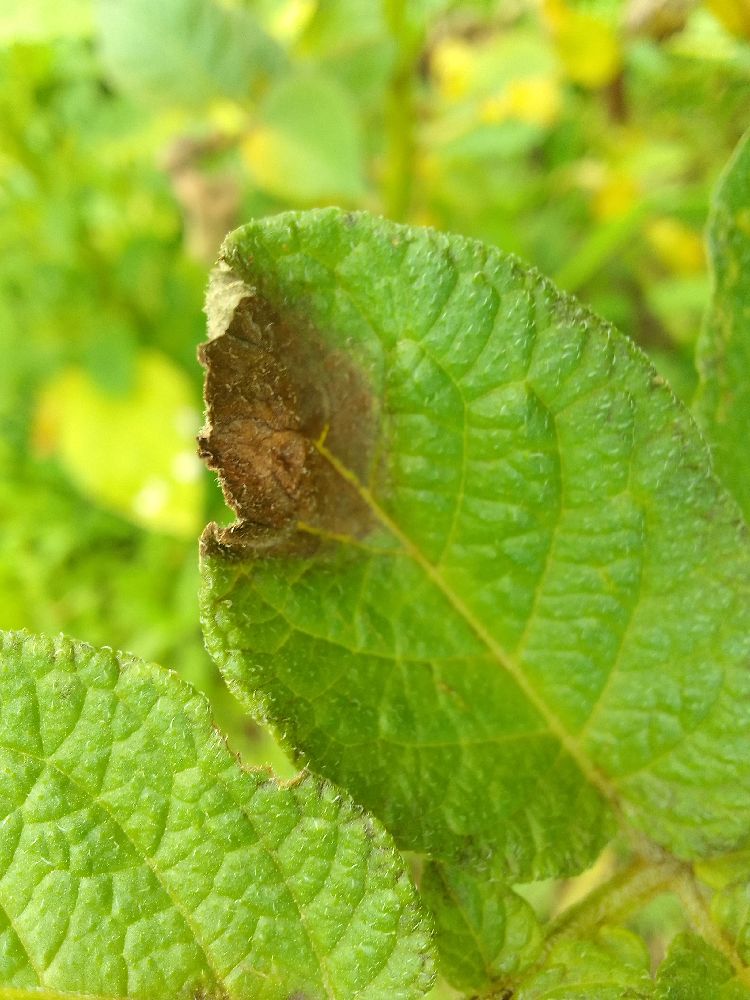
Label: Late blight